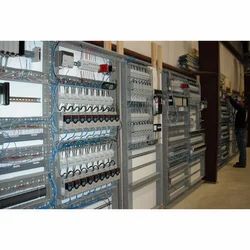
Label: Industrial_Turnkey_Electrical_Contractor